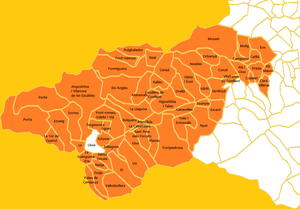
Le canton des Pyrénées catalanes est une circonscription électorale française du département des Pyrénées-Orientales créée par le décret du 26 février 2014 et entrant en vigueur lors des premières élections départementales suivant la publication du décret.